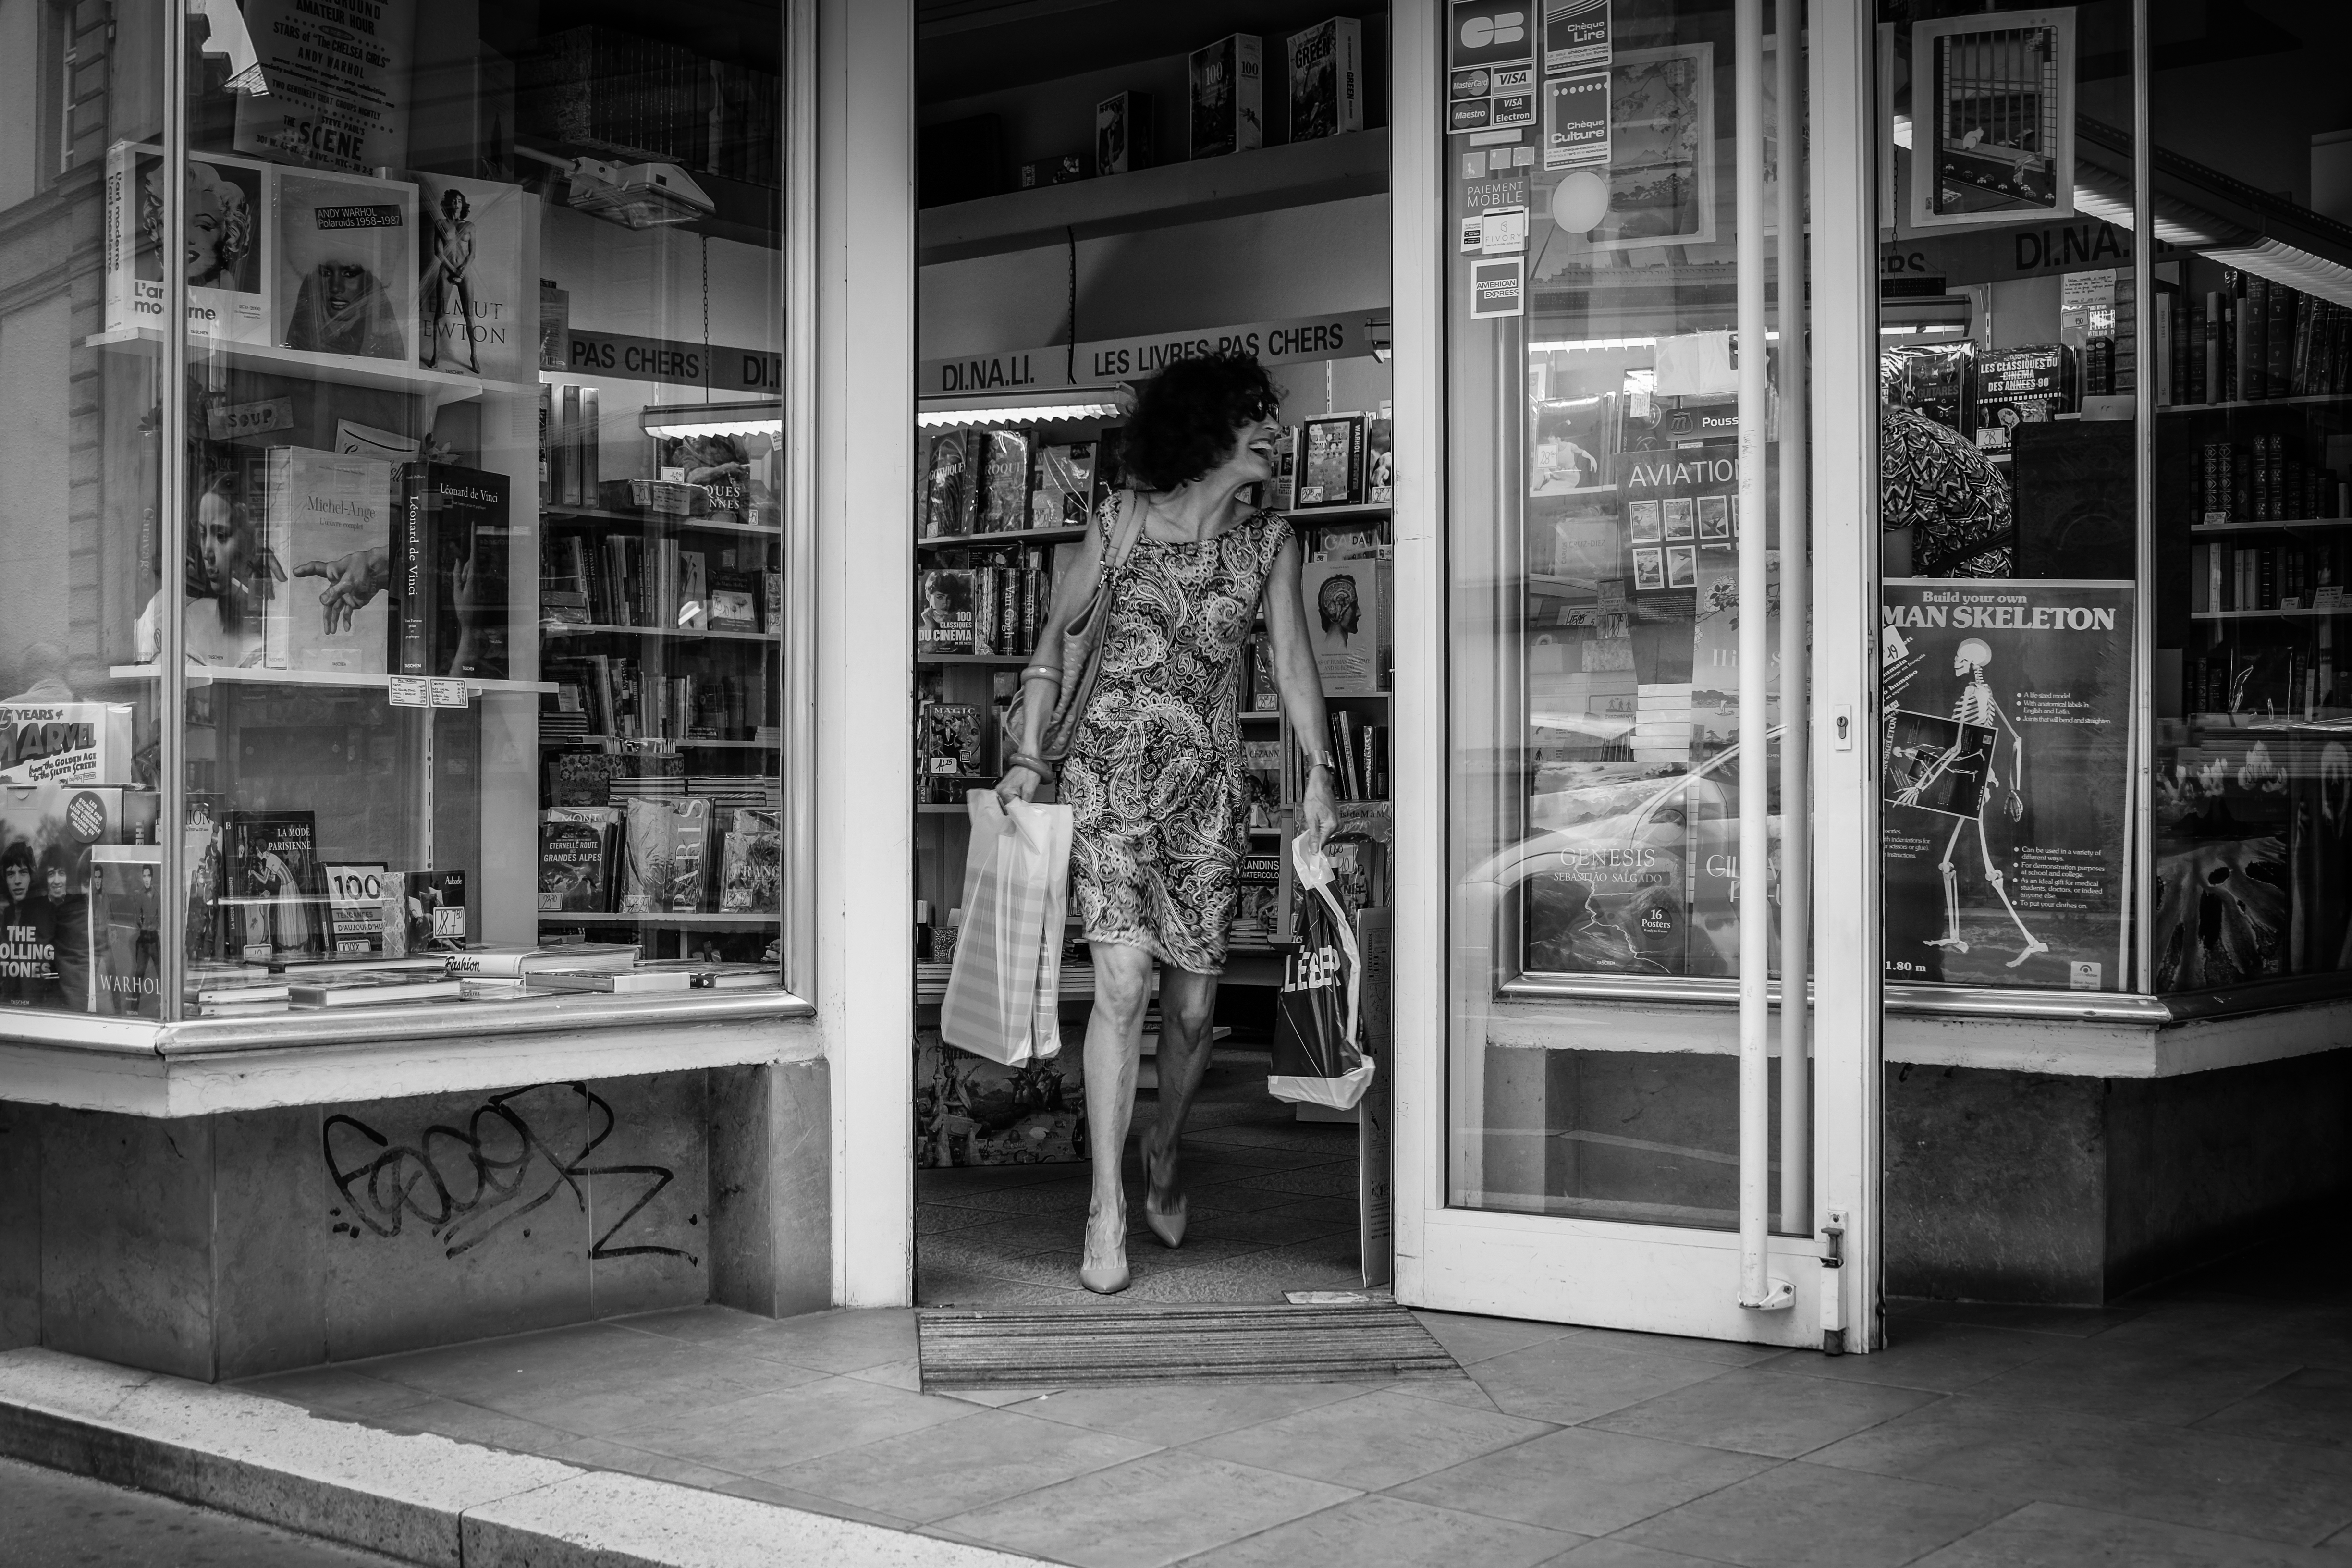
black and white, road, white, street, photography, urban, fujifilm, reflection, shopping, black, monochrome, lady, smile, life, interior design, laughing, streetphotography, flickr, bw, blackandwhite, french, happy, sunglasses, citylife, photograph, snapshot, joy, style, minimal, strasenfotografie, bookshop, retail, strasburg, highheels, fujifilmxt10, shoppingbags, elegantlady, elegantdress, peasleydress, urban area, monochrome photography